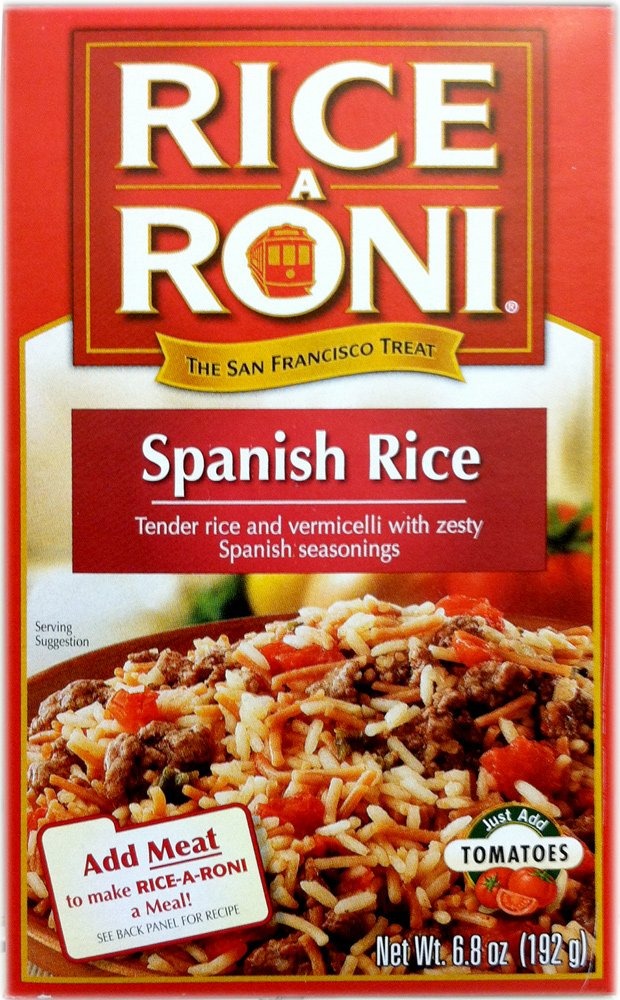
Item Name: Rice-A-Roni SPANISH RICE 6.8oz (5 pack)
Value: 34.0
Unit: Ounce

Price: 1.565